Artem Bobukh

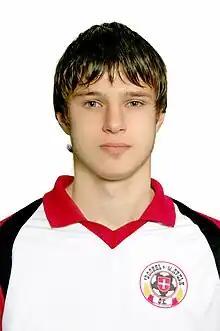

Artem Bobukh (born 4 December 1988) is a Ukrainian former football defender.